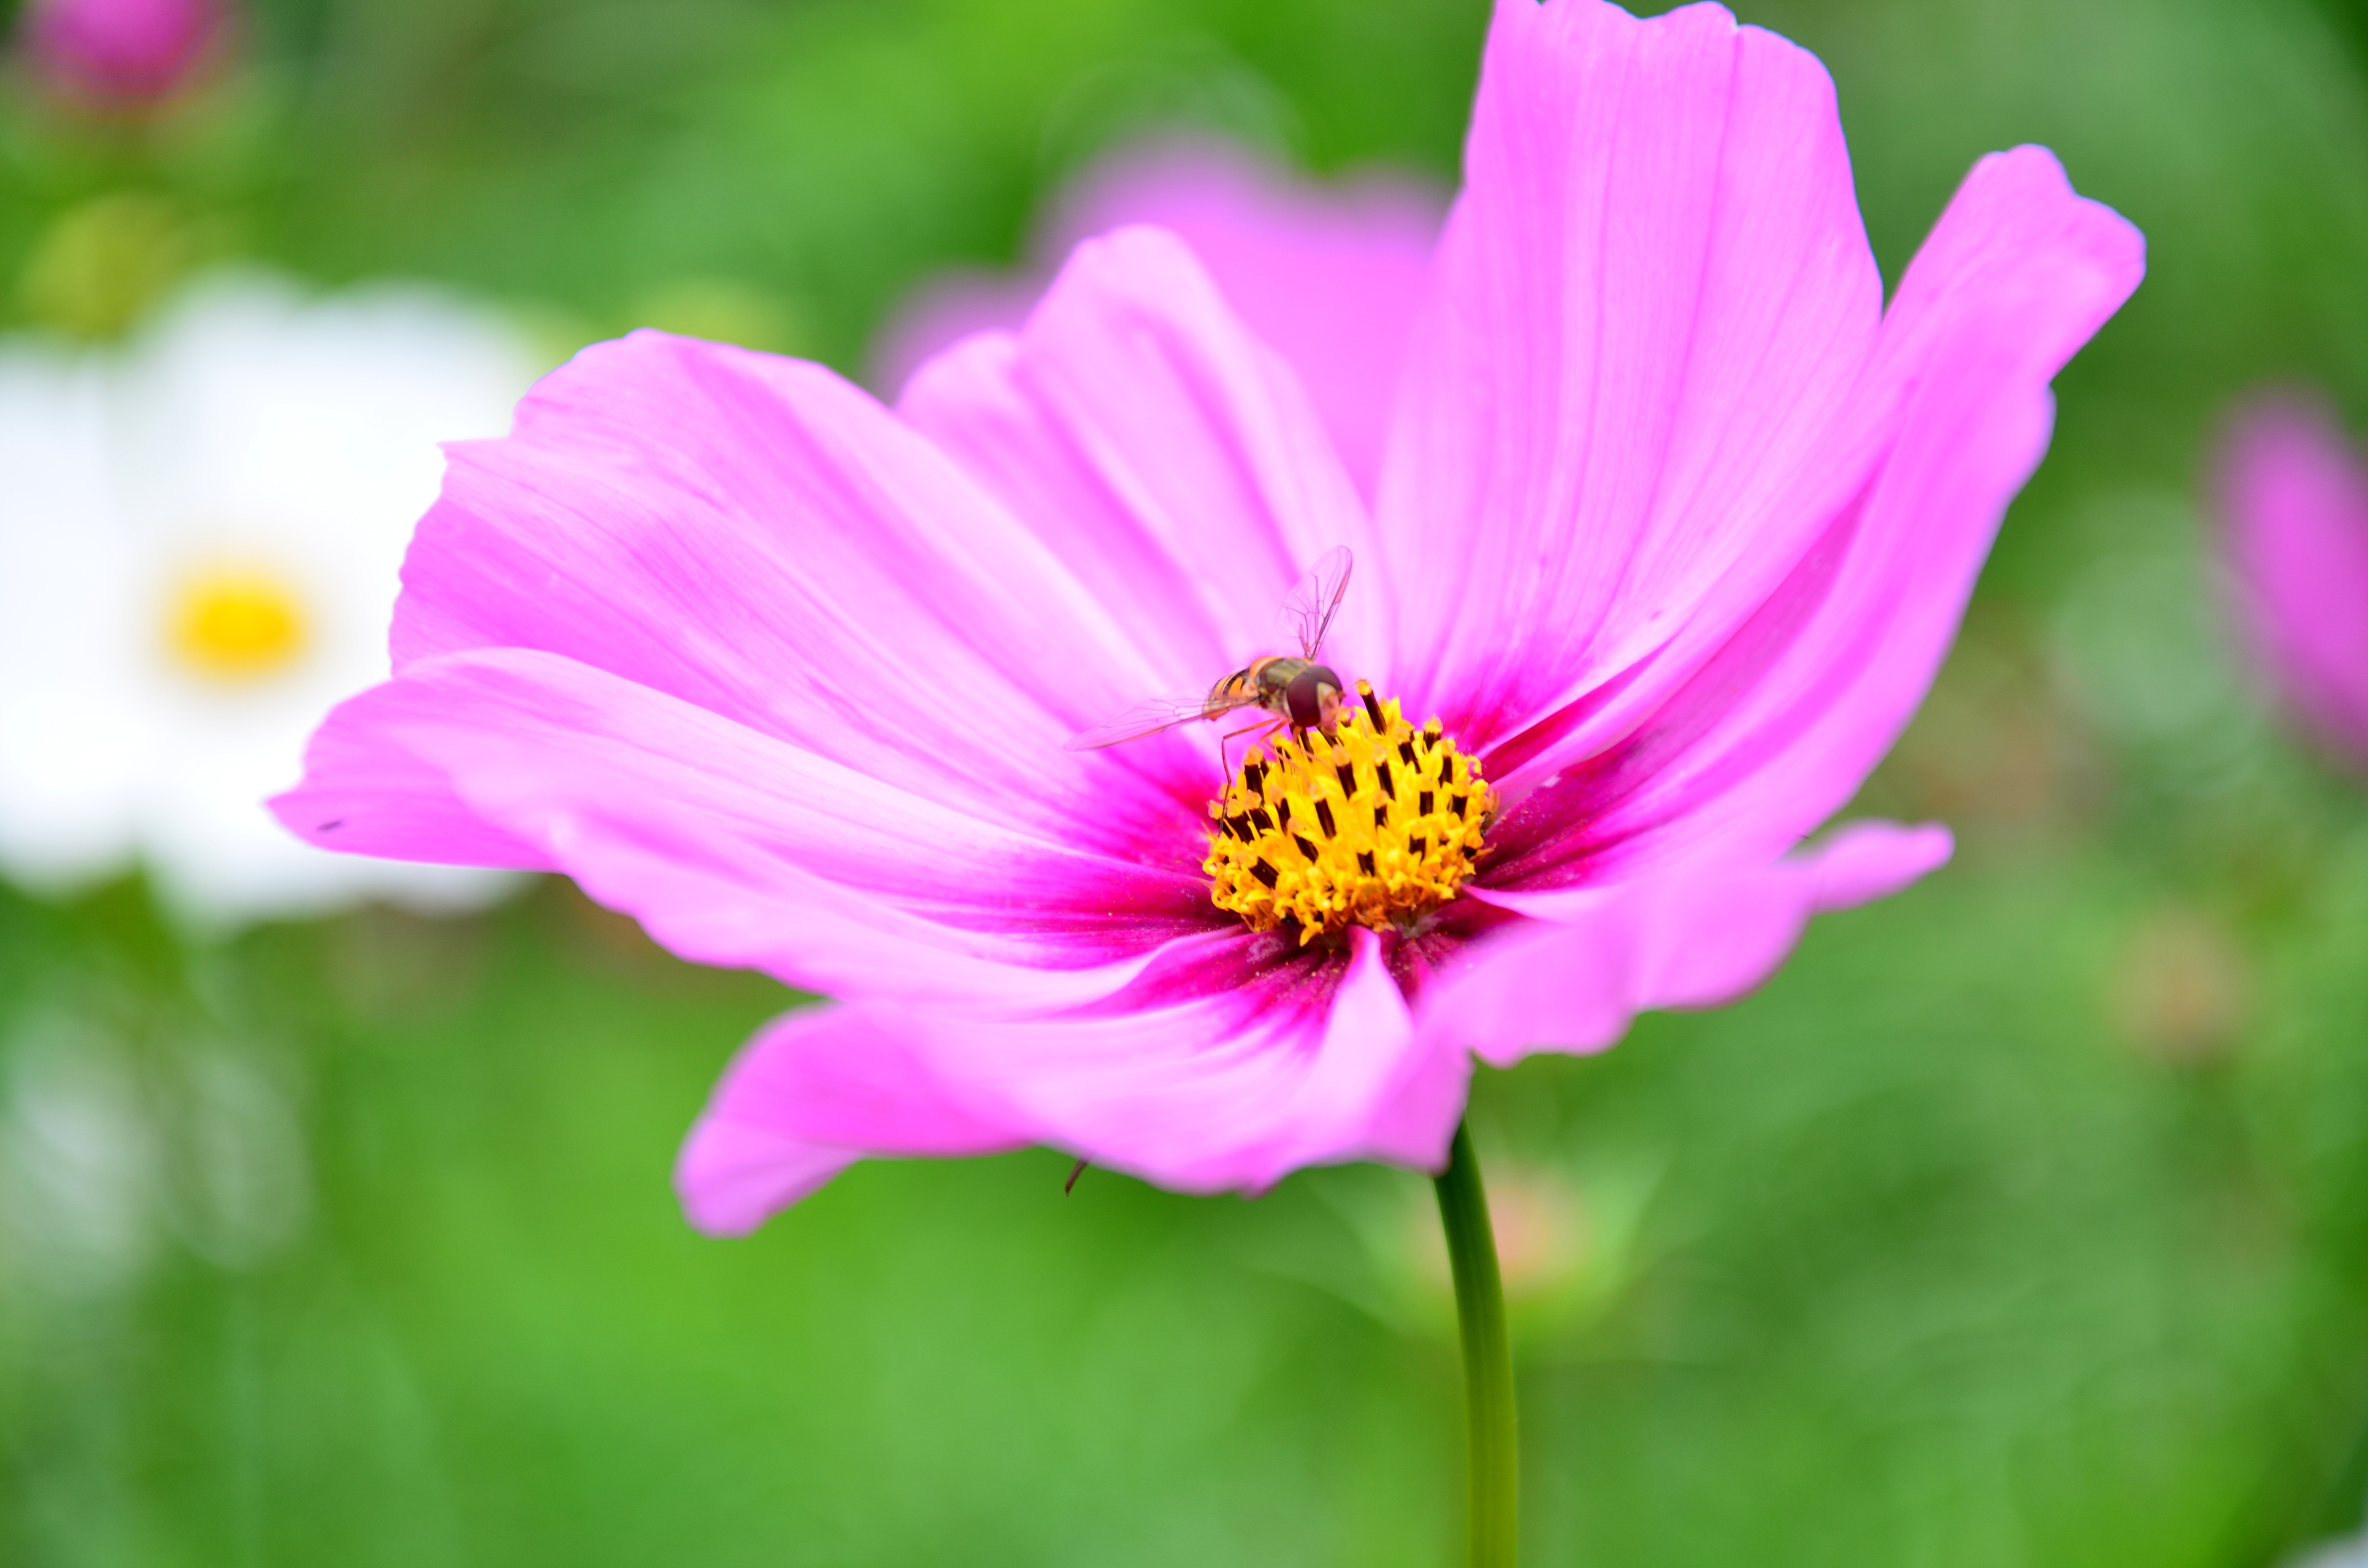
plant, photography, cosmos, flower, petal, pollen, flora, wildflower, close up, wasp, macro photography, flowering plant, daisy family, annual plant, plant stem, land plant, garden cosmos